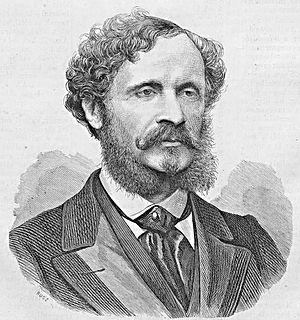
La Convention de Reichstadt ou accord de Reichstadt est un accord conclu entre l'Autriche-Hongrie et la Russie en juillet 1876, qui étaient alors en alliance les uns avec les autres et avec l'Allemagne dans la Ligue des Trois Empereurs, ou Dreikaiserbund. Étaient présents les empereurs russes et austro-hongrois ainsi que leurs ministres des Affaires étrangères, le prince Gortchakov de Russie et le comte Andrassy d'Autriche-Hongrie. La réunion à huis clos a eu lieu le 8 juillet dans la ville de Bohème de Reichstadt. Ils se sont mis d'accord sur une approche commune de la solution de la question orientale, en raison des troubles dans l'Empire ottoman et des intérêts des deux grandes puissances des Balkans. Ils ont discuté de la probable guerre russo-turque de 1877-1878, de ses résultats possibles et de ce qui devrait se produire dans chaque scénario.